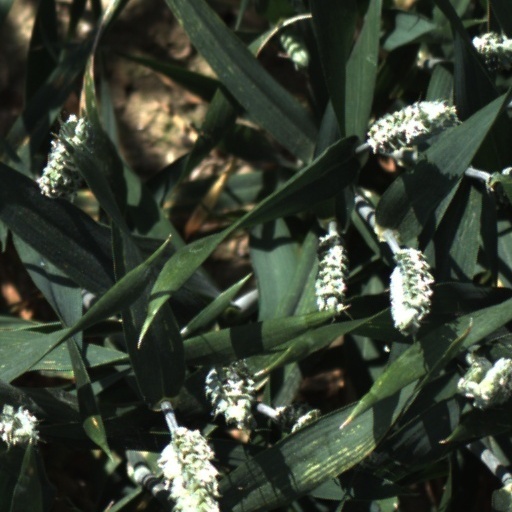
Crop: wheat